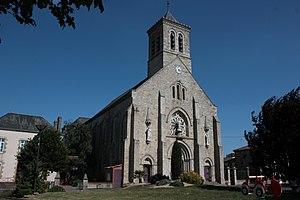
Église Saint-Pierre, 1863, Fr-49-Roussay.
La liste des églises de Maine-et-Loire recense de la manière la plus complète possible les églises, cathédrale et basiliques situées dans le département français de Maine-et-Loire.
Roussay est une ancienne commune française située dans le département de Maine-et-Loire, en région Pays de la Loire, devenue le 15 décembre 2015 une commune déléguée au sein de la commune nouvelle de Sèvremoine.